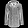
Label: Coat